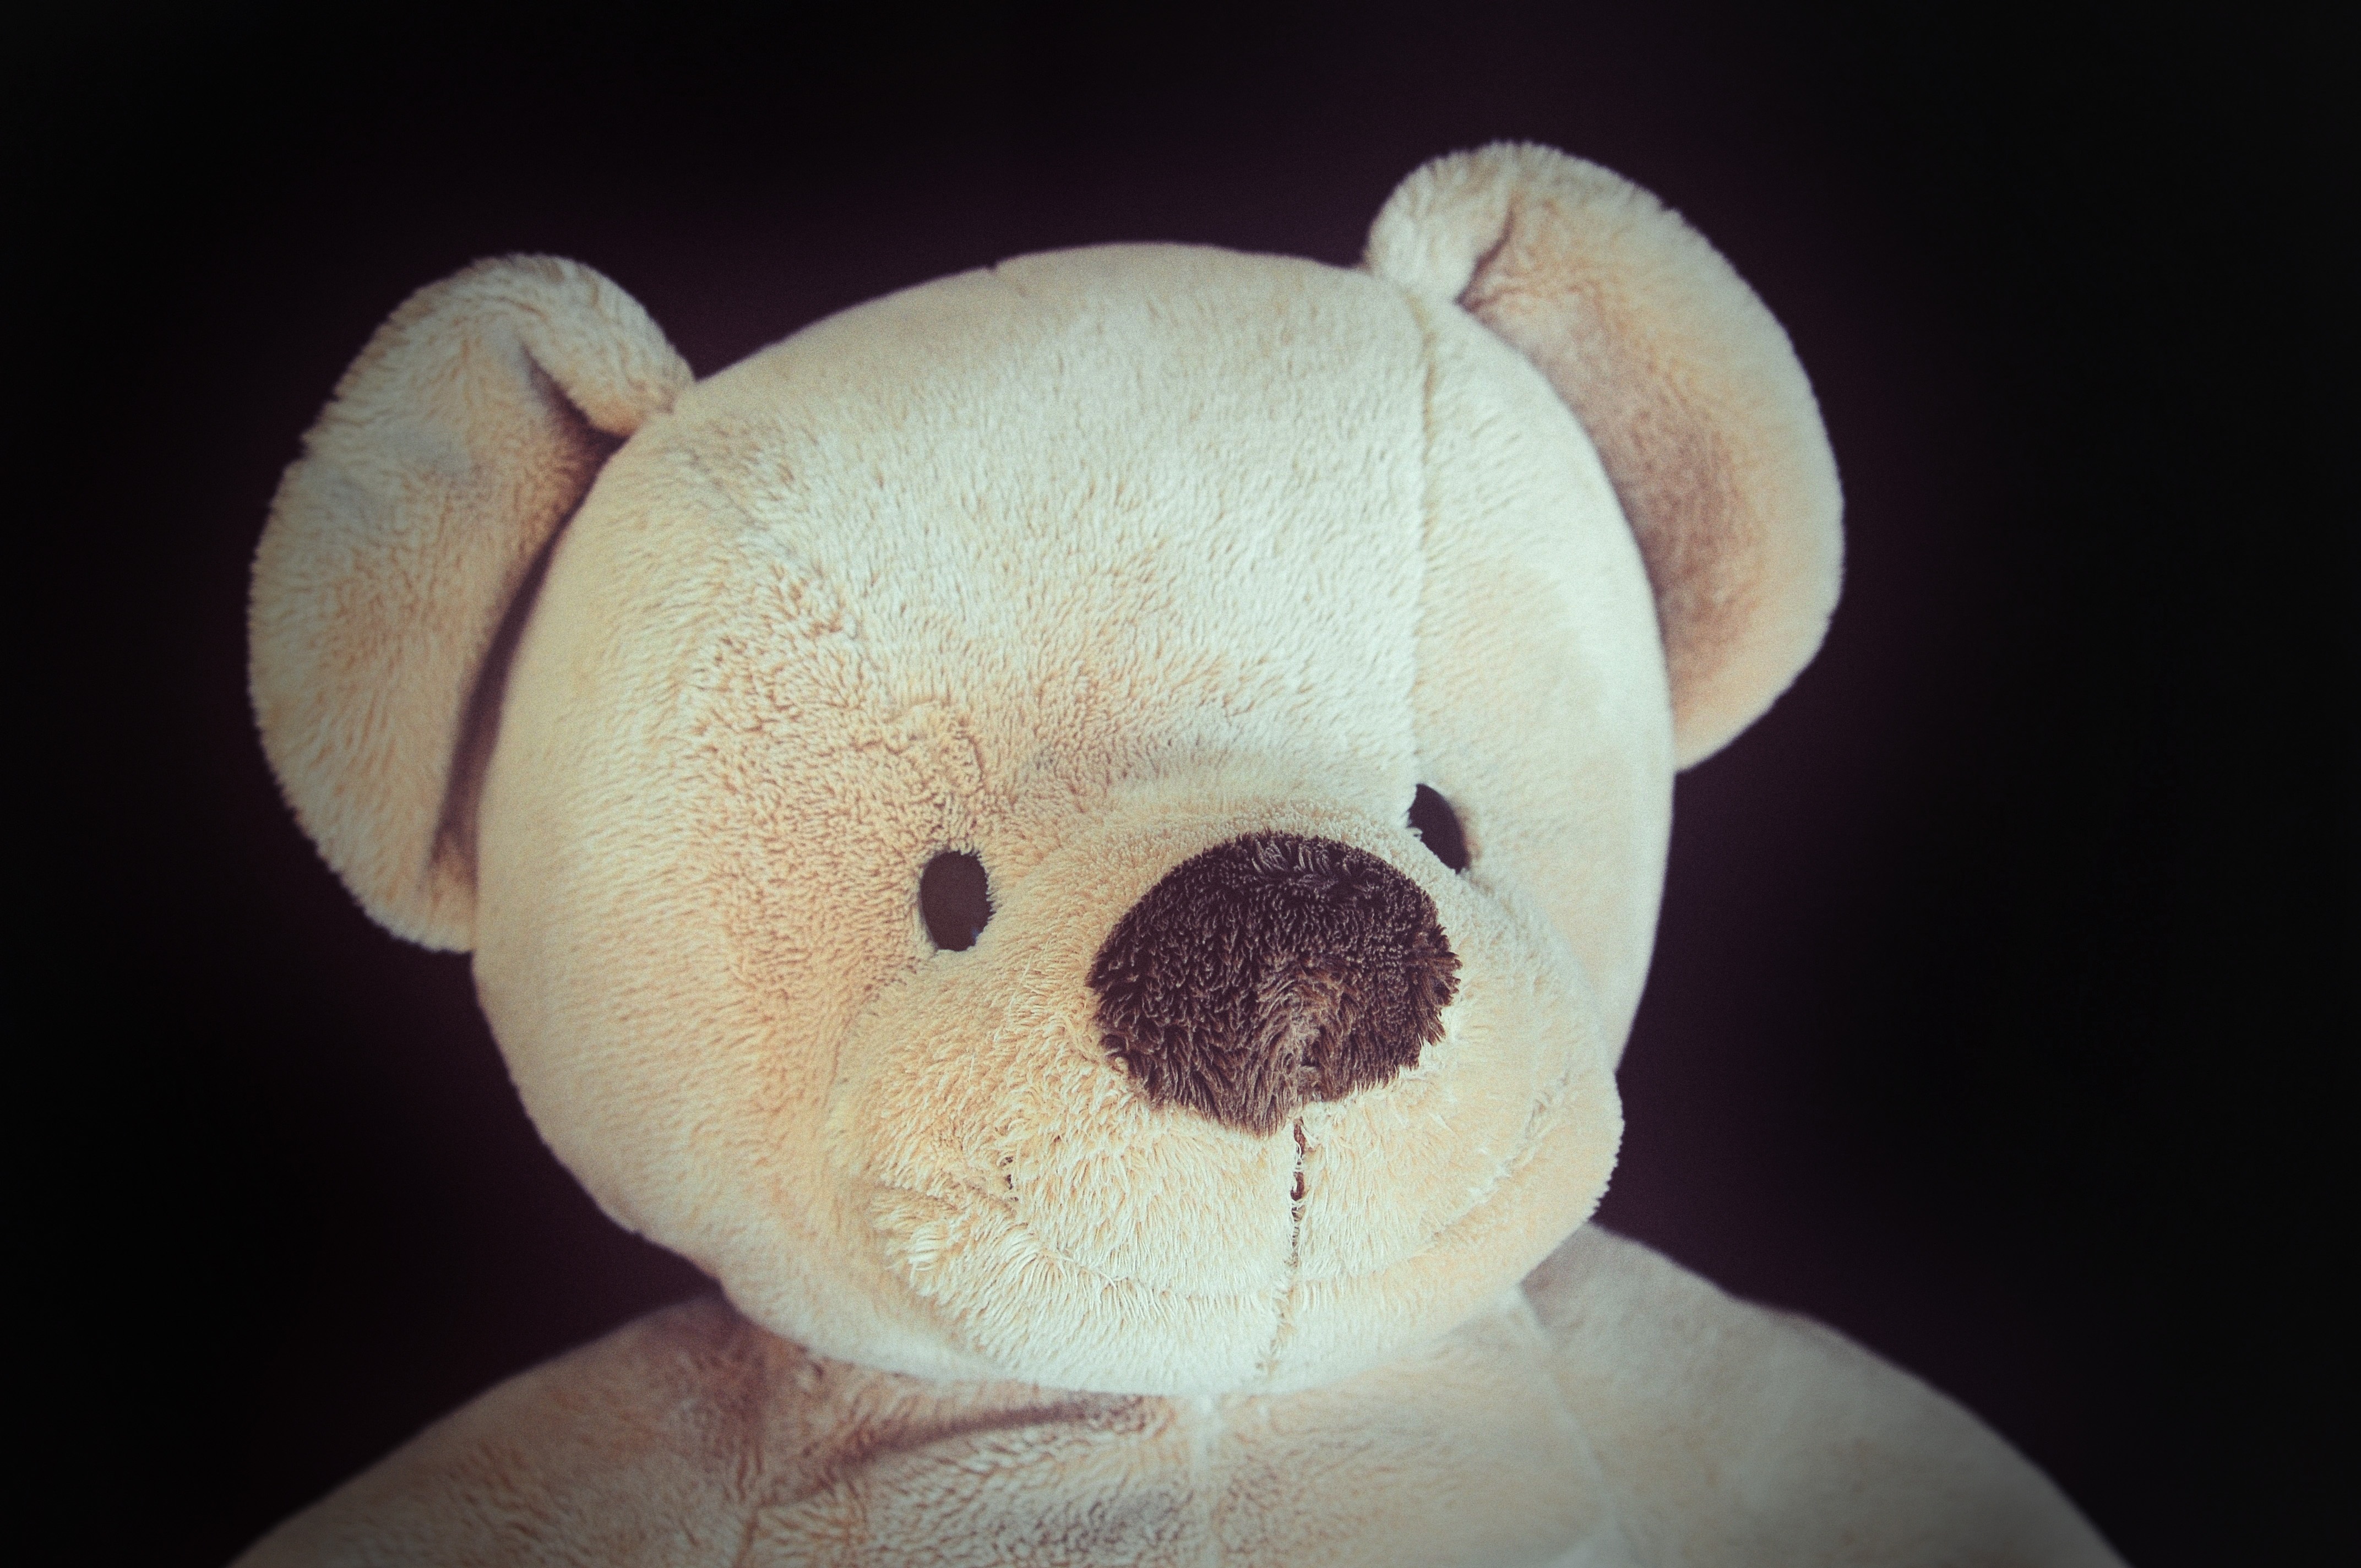
white, isolated, bear, portrait, mammal, close, toy, teddy bear, close up, textile, nose, soft, plush, stuffed animal, teddy, retro look, soft toy, stuffed toy